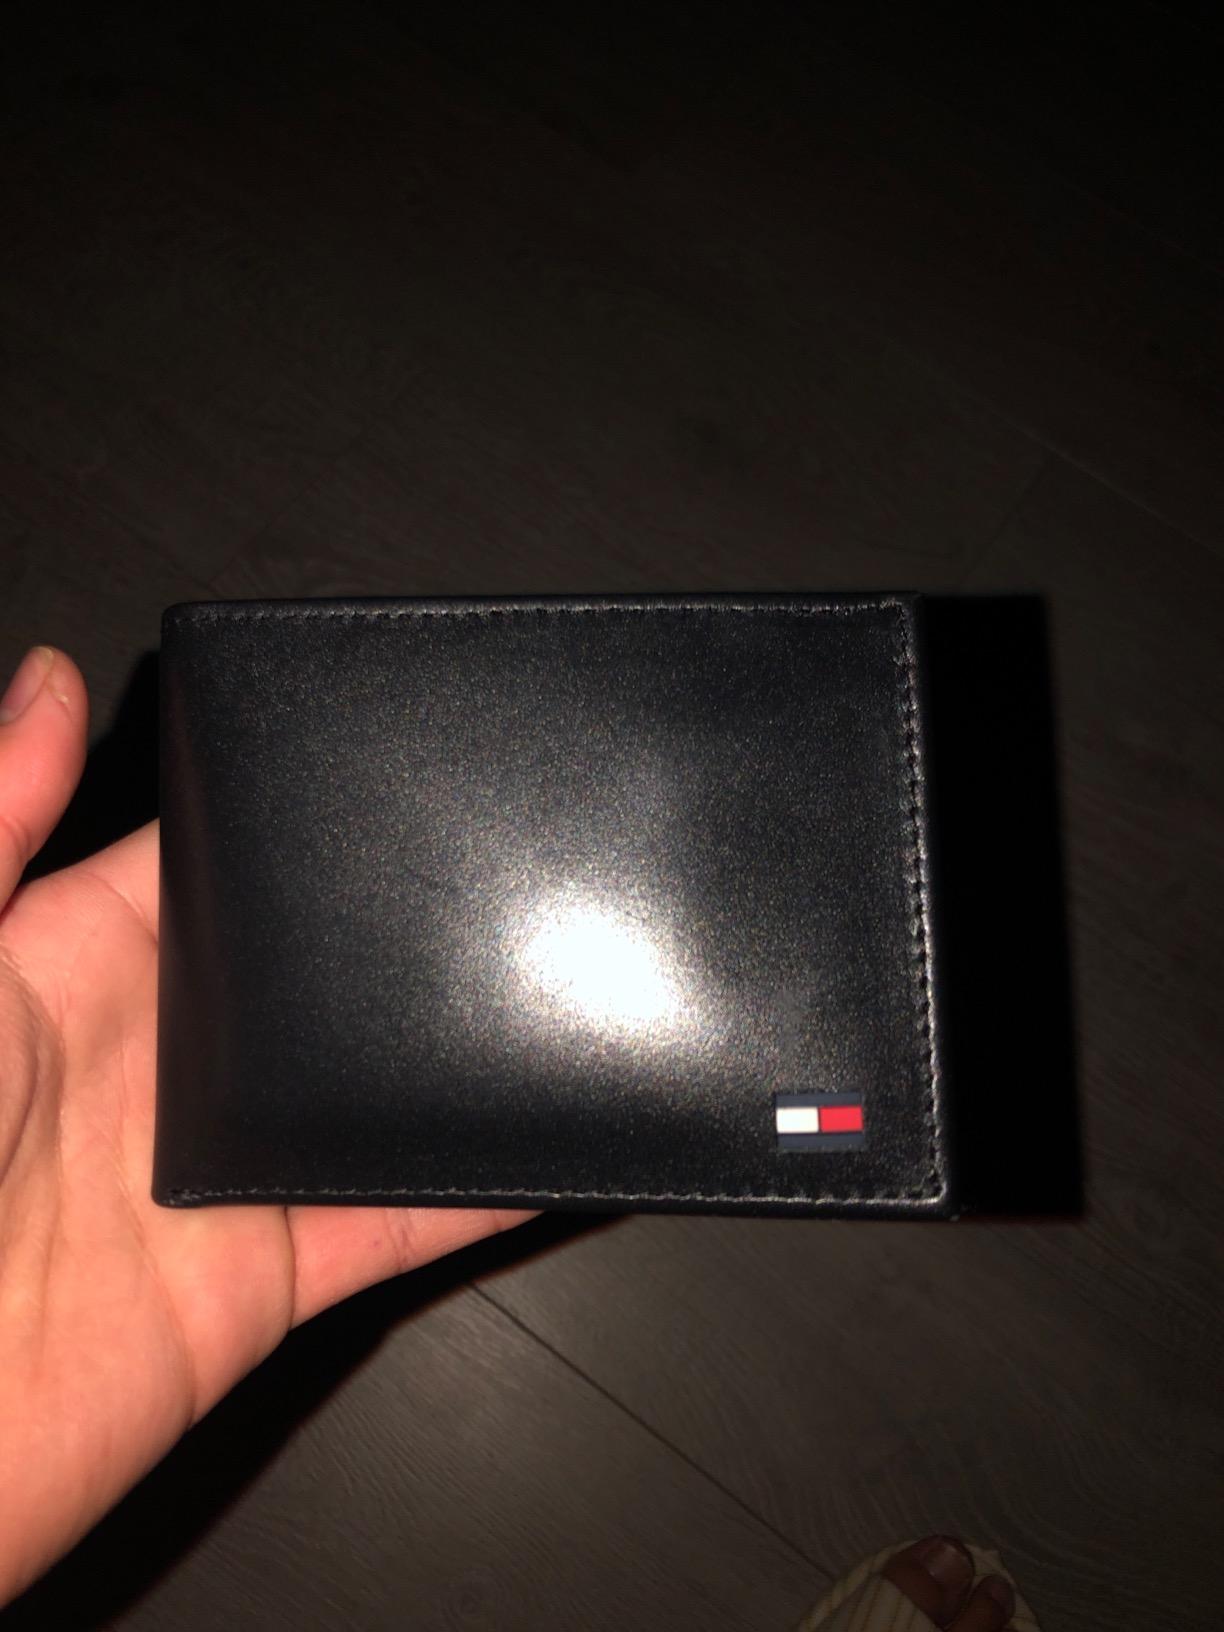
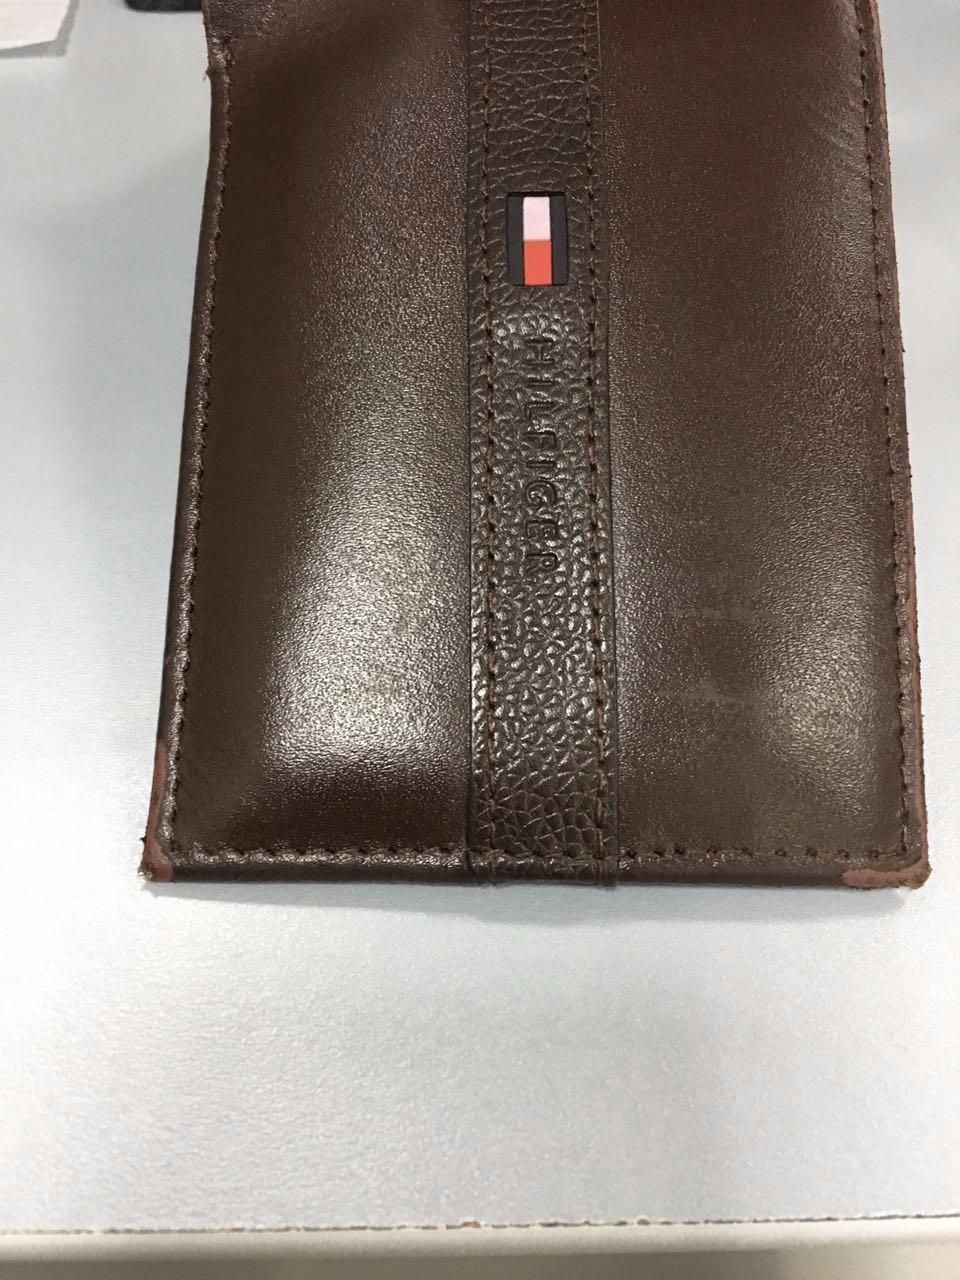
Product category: accessories_wallet
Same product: no